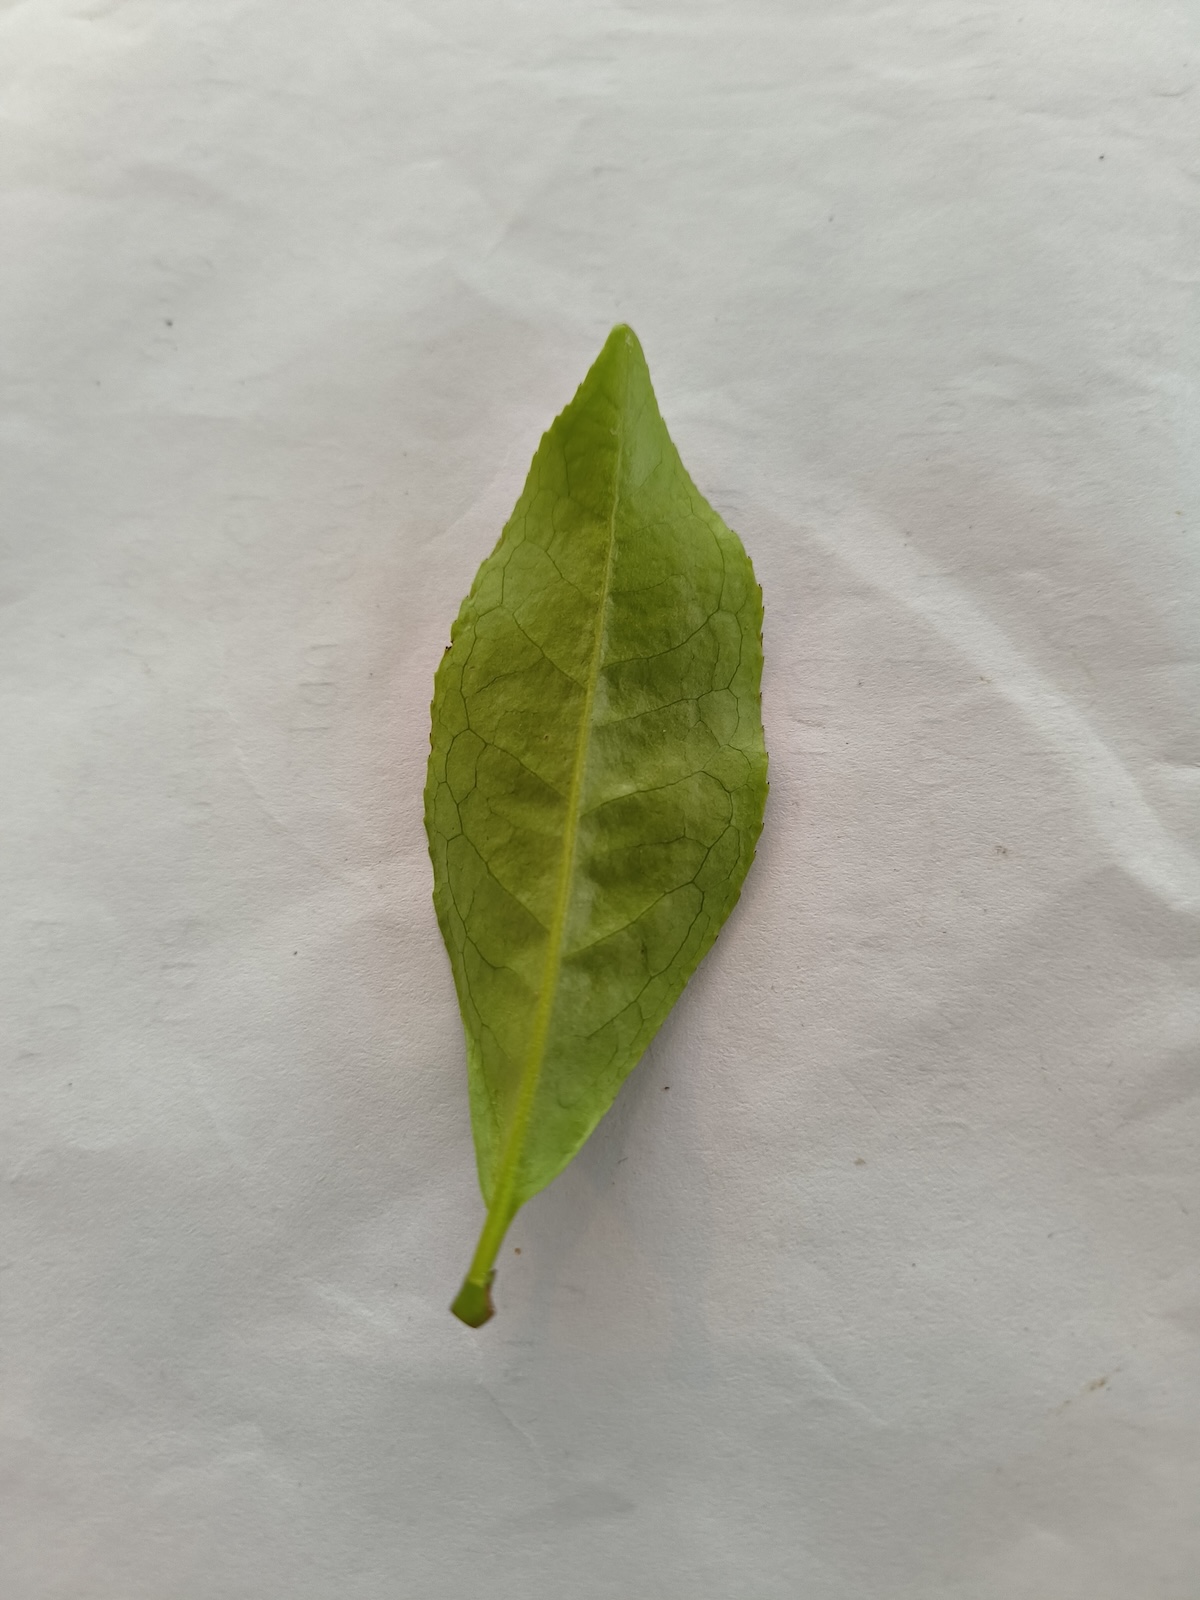
Label: Healthy leaf